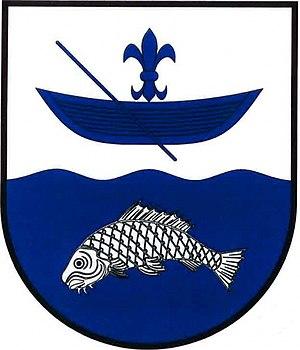
Nadryby est une commune du district de Plzeň-Nord, dans la région de Plzeň, en République tchèque. Sa population s'élevait à 125 habitants en 2019.